Johns Hopkins–Virginia lacrosse rivalry

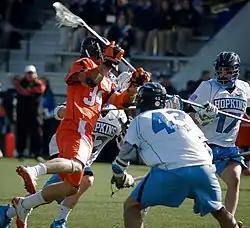

Legendary UVA head coach Dom Starsia arrived in Charlottesville by way of Brown in 1993. His first season ended the way of many recent Cavaliers teams – a loss to Hopkins in the postseason, this time in the quarterfinals. The next year, Starsia would earn his first against the Jays, one of 19 that he would notch against his Baltimore foe. His 19–13 record in the rivalry marks him as the only UVA coach to end his tenure with a winning percentage against JHU. In 1996, Starsia's Cavs, led by tournament Most Outstanding Player Michael Watson, downed Hopkins in the Final Four. The 1999 UVA team would win its first national championship in 27 years after beating the #2 Jays by a score of 16–10 in the Final Four. The Cavaliers would also triumph in each of the next three games, pushing their winning steak to a then-record four. In 2003, the two would square off in their first title game matchup since 1980. Playing at M&T Bank Stadium in Baltimore, #2 Virginia would beat #1 Johns Hopkins in their own backyard by a 9–7 score. Goalie Tillman Johnson, UVA's all-time saves leader at 204, was named tournament MOP after saving 13 Hopkins shots.